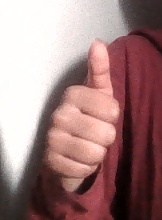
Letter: aleff